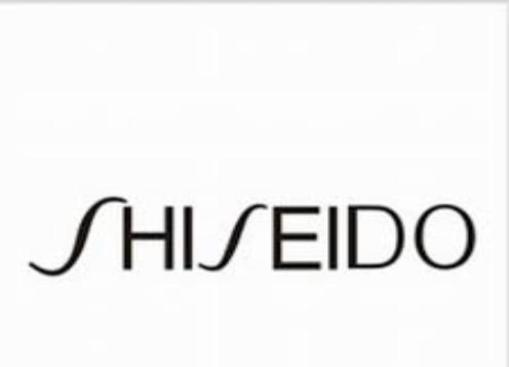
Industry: Necessities